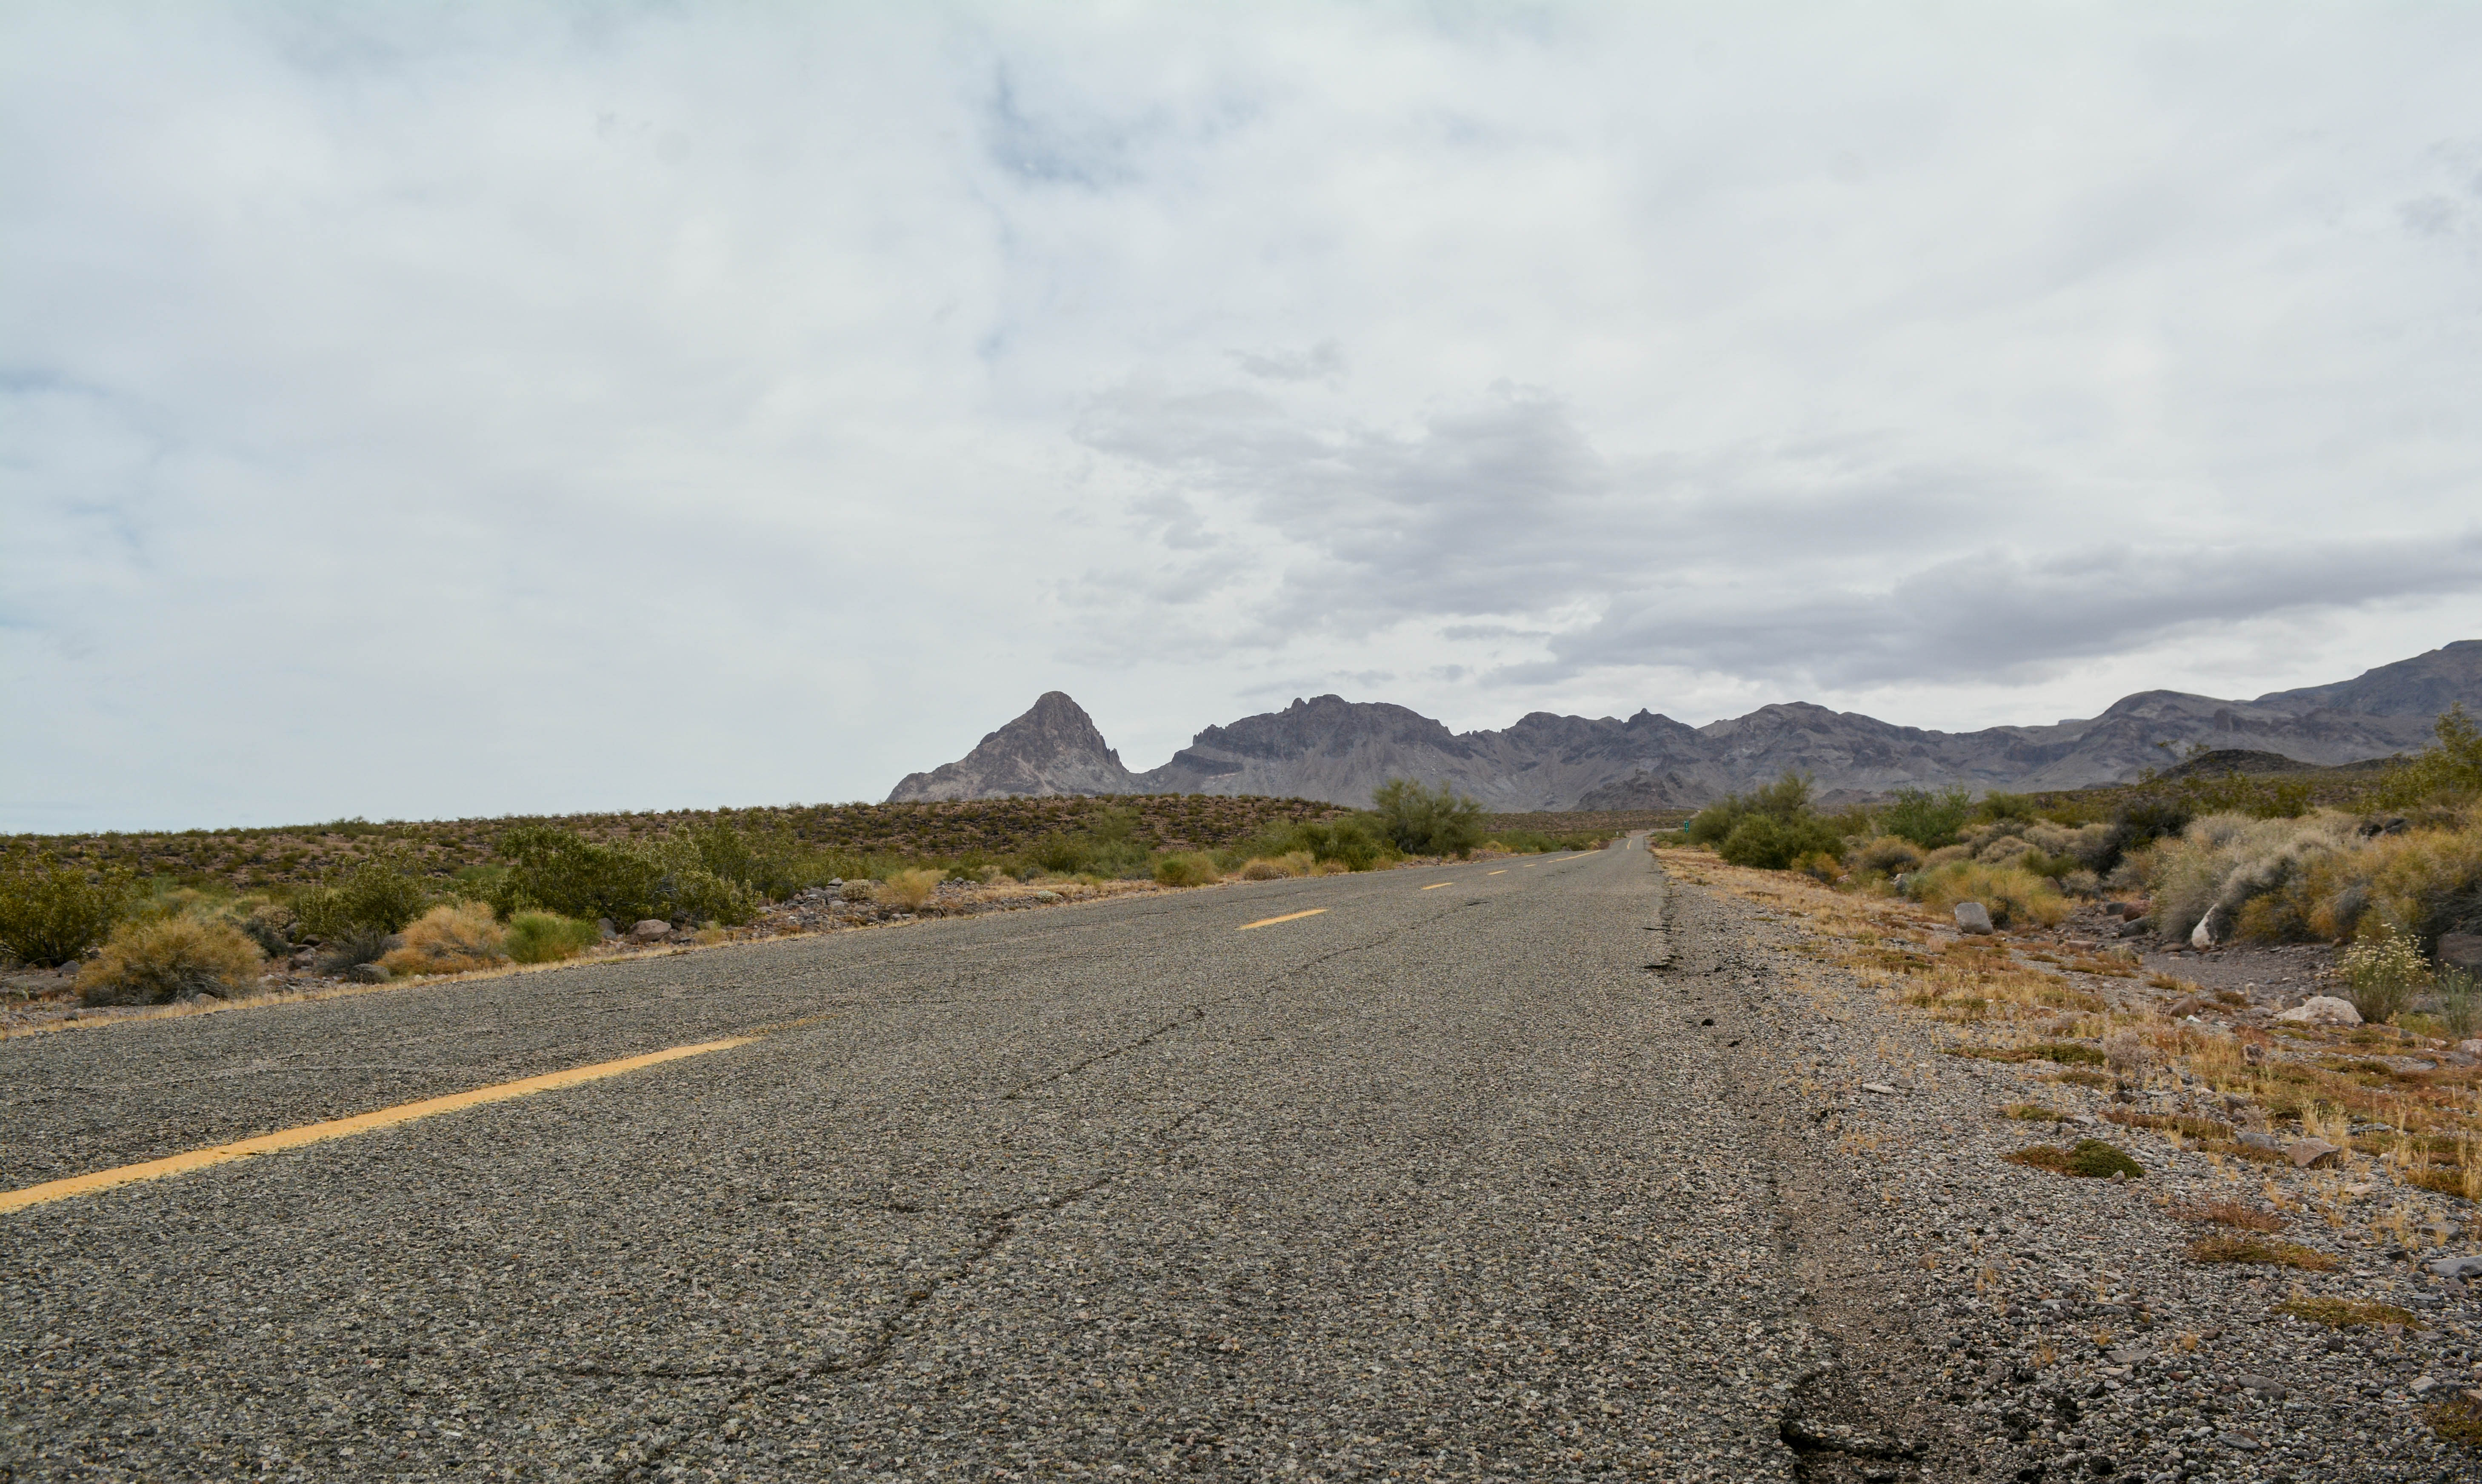
landscape, sea, coast, mountain, road, hill, highway, asphalt, dirt road, soil, terrain, ridge, road trip, geology, infrastructure, badlands, plateau, rural area